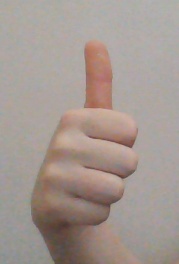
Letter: aleff